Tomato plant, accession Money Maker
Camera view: bottom (45 deg); turntable rotation: 330 degrees
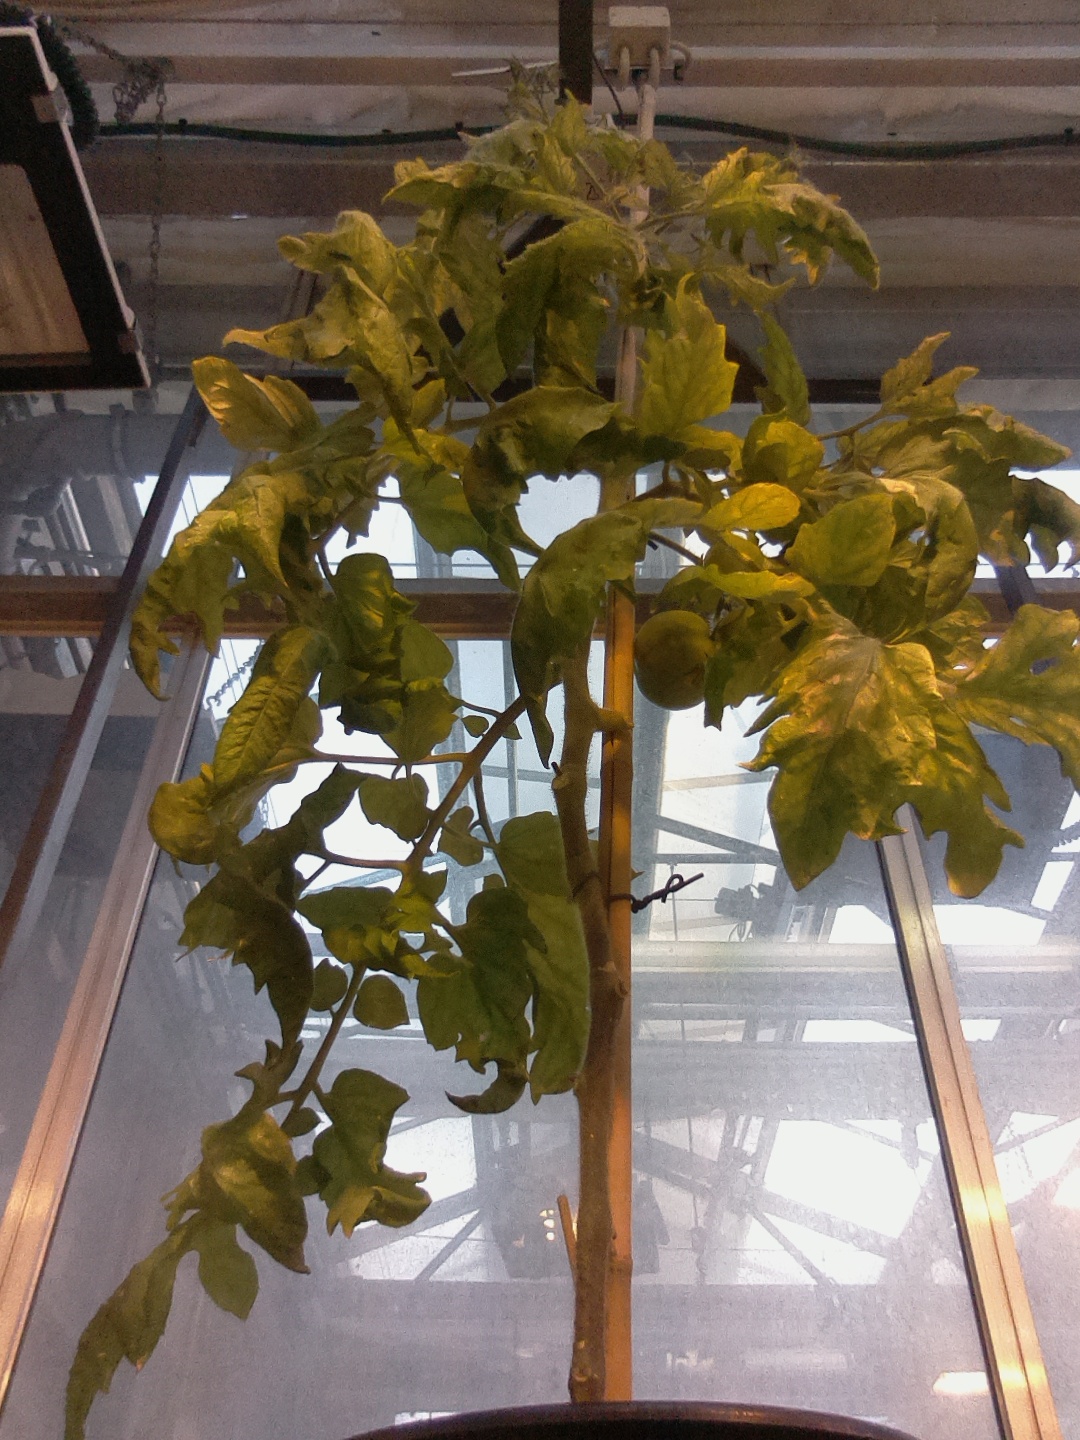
BBCH growth stage 77: 70%-80% of final fruit size